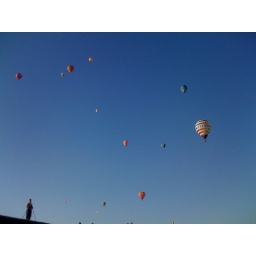
Oct. 12, 2009. Beautiful blue sky day to go &amp;quot;up, up and away&amp;quot; in a hot air balloon.